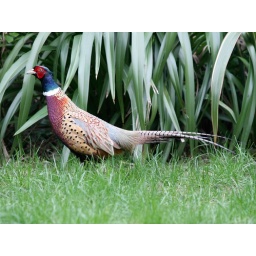
Often see these in the field behind the house but this was the first time I've seen one actually in the garden.